Coming Apart (film)

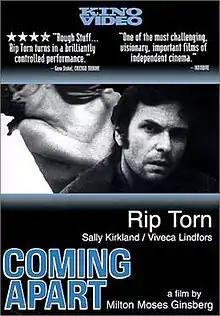

Coming Apart is a 1969 found footage feature film written and directed by Milton Moses Ginsberg, and starring Rip Torn and Sally Kirkland.